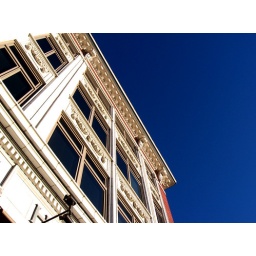
60. my office building. 61. relief [the 3-dimensional kind] 62. clear skies. 63. summer in winter